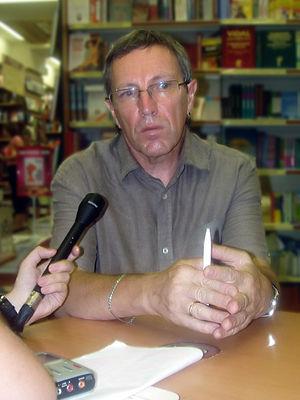
Andreï Plakhov est un critique, historien du cinéma et journaliste russe, né le 14 septembre 1950 à Starokostiantyniv.